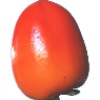
Label: Kaki 1